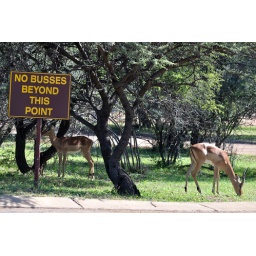
Impala by bus sign